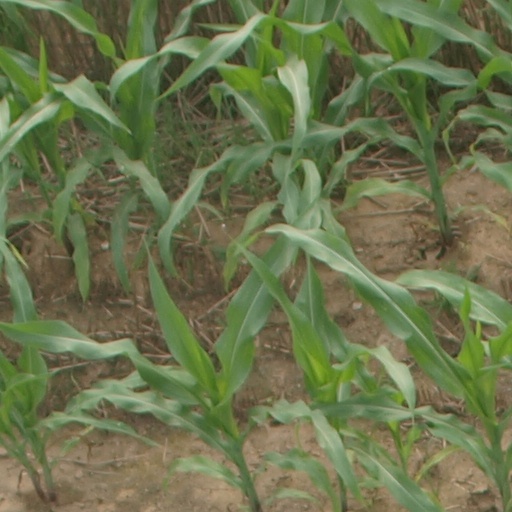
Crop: maize; corn